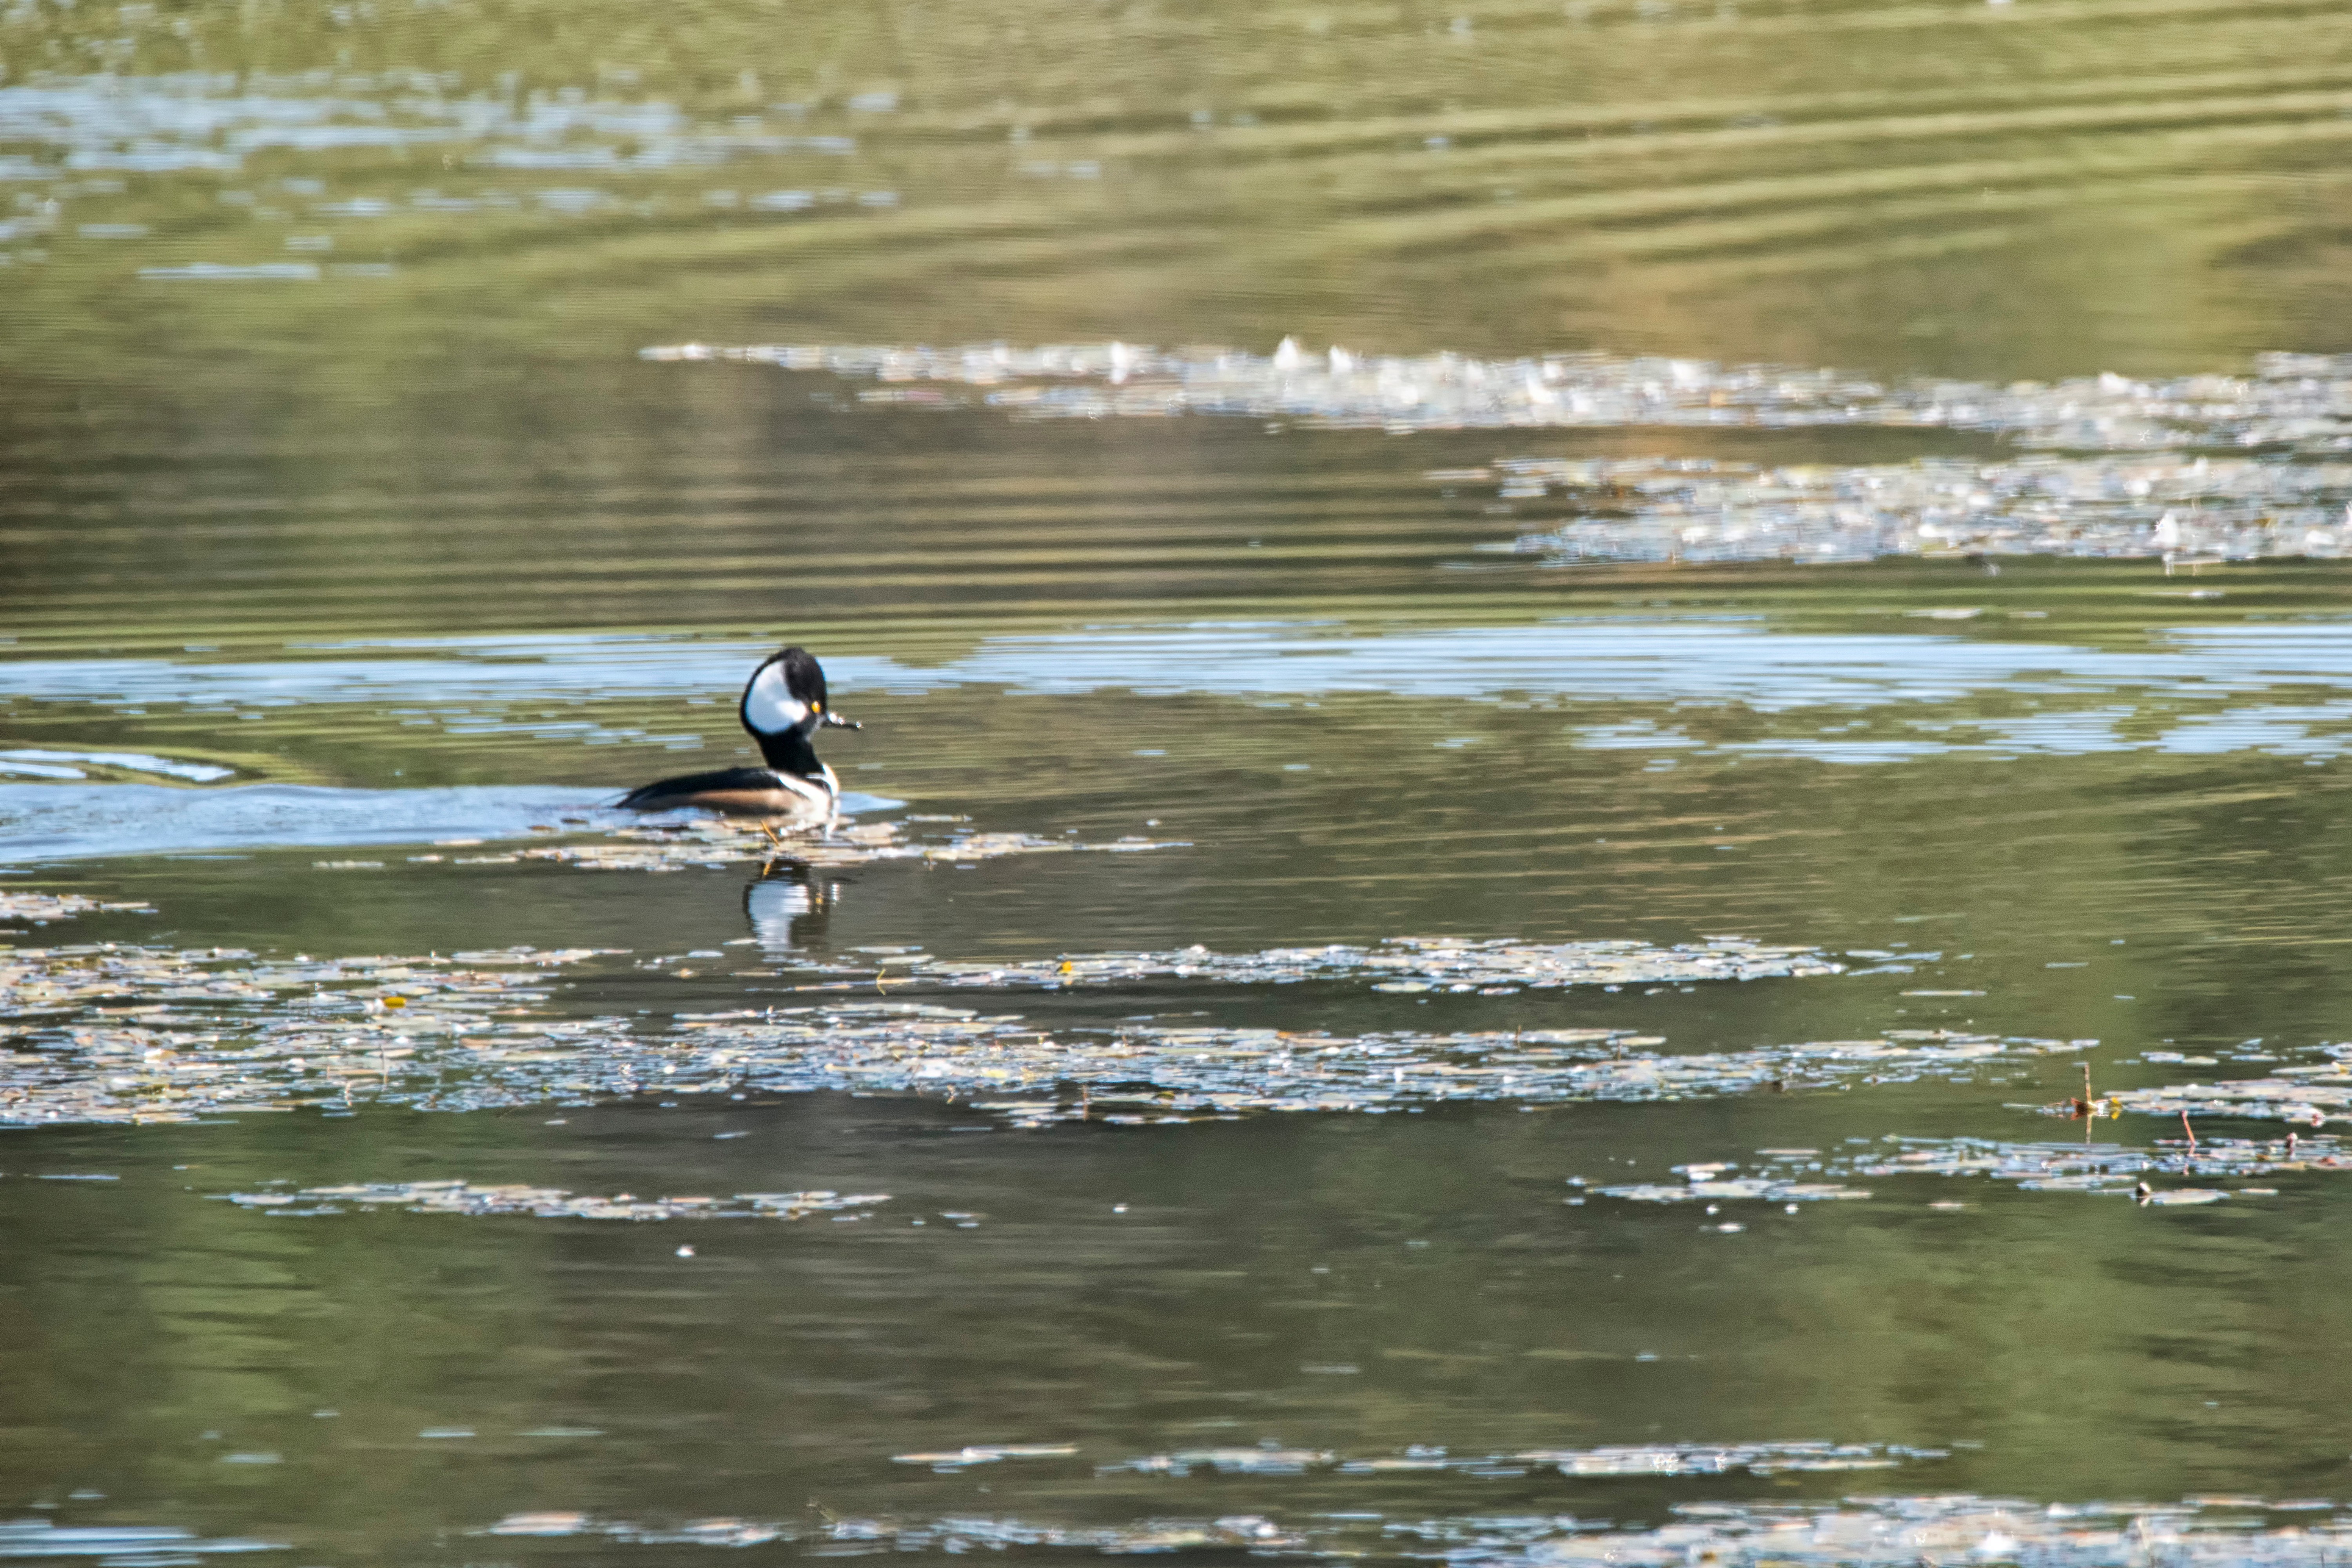
water, nature, bird, lake, river, pond, wildlife, reflection, fauna, duck, canada, wetland, vertebrate, quebec, water bird, merganser, sherbrooke, oiseau, harle, hooded, couronne, ducks geese and swans